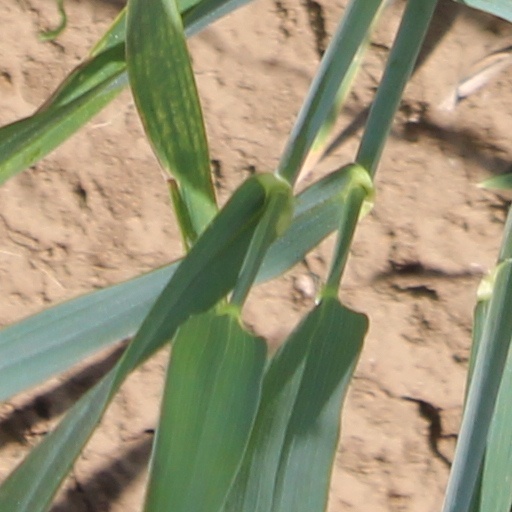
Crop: wheat